VLF transmitter DHO38

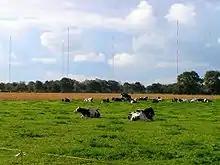
VLF transmitter DHO38

The VLF transmitter DHO38 (known as "VLF/MSK Marinefunksendestelle Rhauderfehn" or "Marinefunksendestelle Saterland-Ramsloh") is a very low frequency (VLF) transmitter used by the German Navy near Rhauderfehn, Saterland, Germany. It is used to transmit coded orders to submarines of the German Navy and navies of other NATO countries.